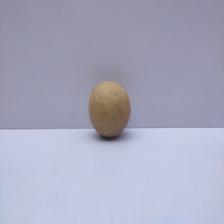
Size: Medium